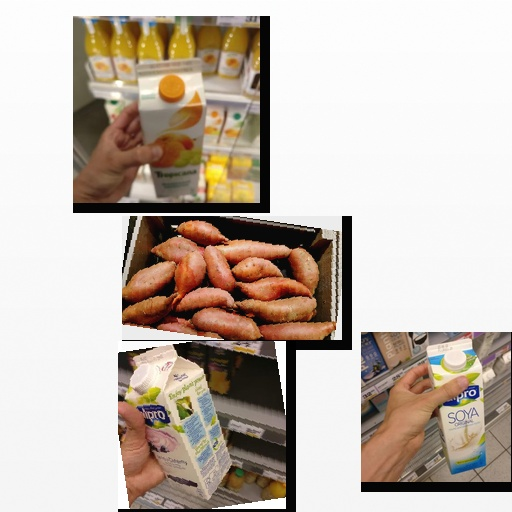
Food items: sweet_potato, soy_milk, mandarin_juice, blueberry_soy_yogurt